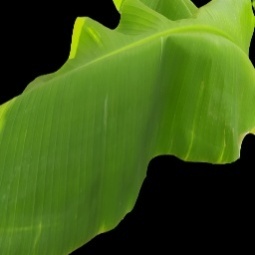
Label: Healthy